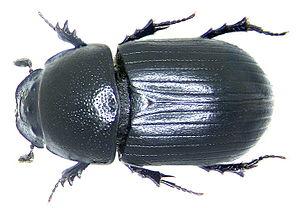
Cette liste recense tous les insectes répertoriés dans le Nord-Pas-de-Calais à partir des données de l'Inventaire national du patrimoine naturel.
Agrilinus ater est une espèce d'insectes de l'ordre des coléoptères, de la famille des Scarabaeidae, de la sous-famille des Aphodiinae, du genre Agrilinus.